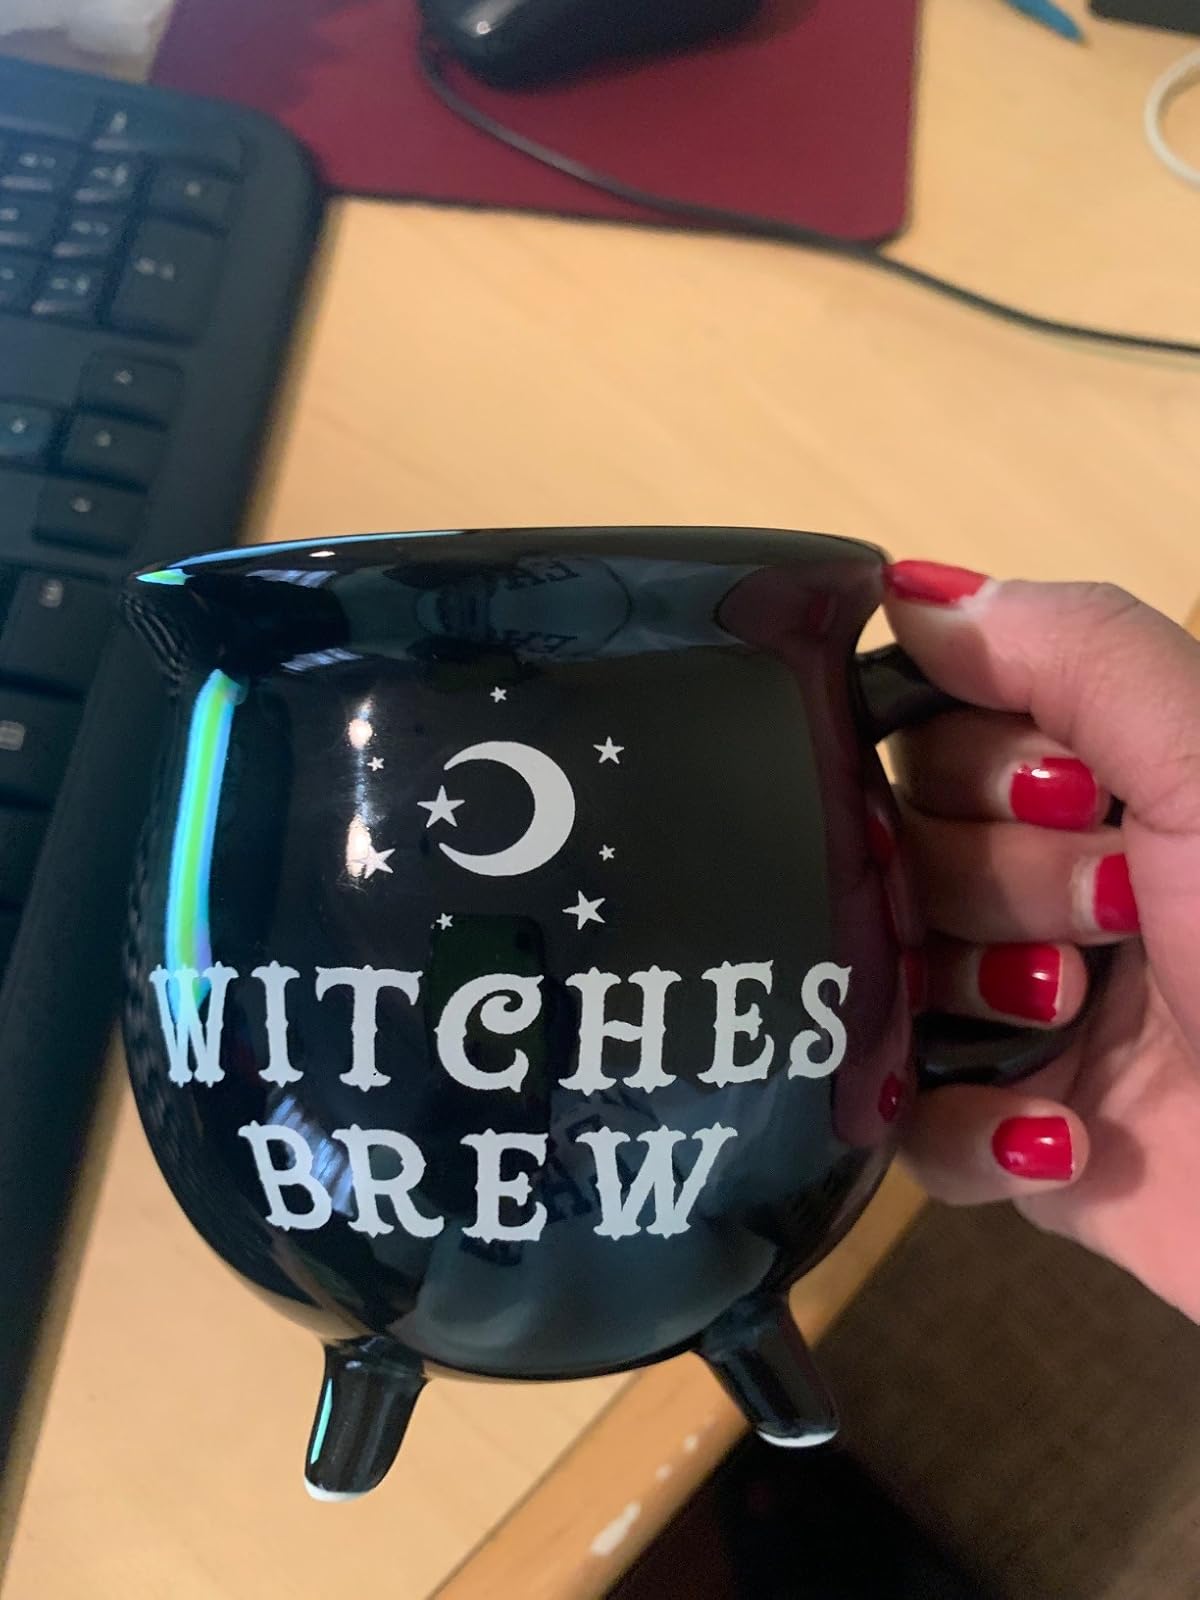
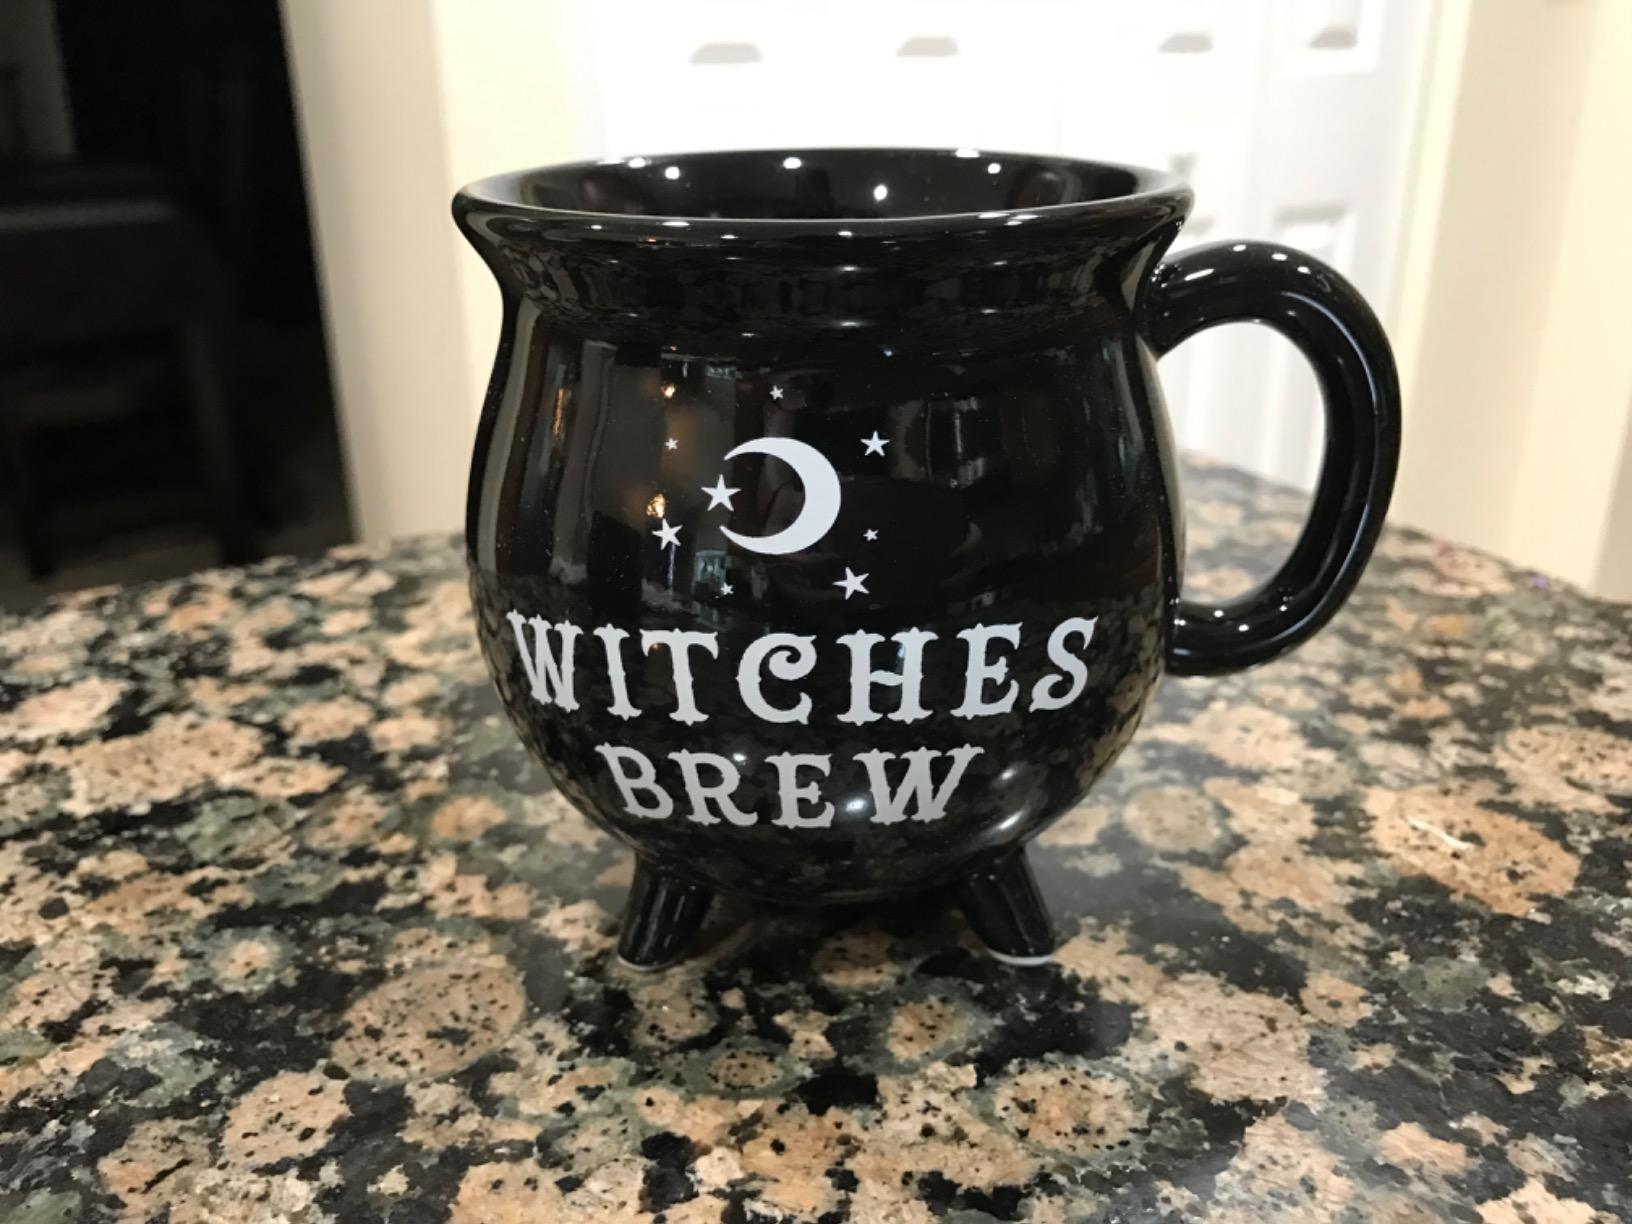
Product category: items_mug
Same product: yes